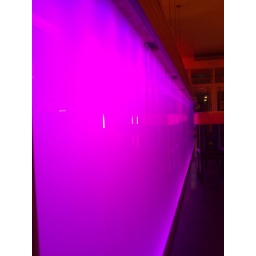
Shot of the front of the bar inside the bowling building in Belgium.